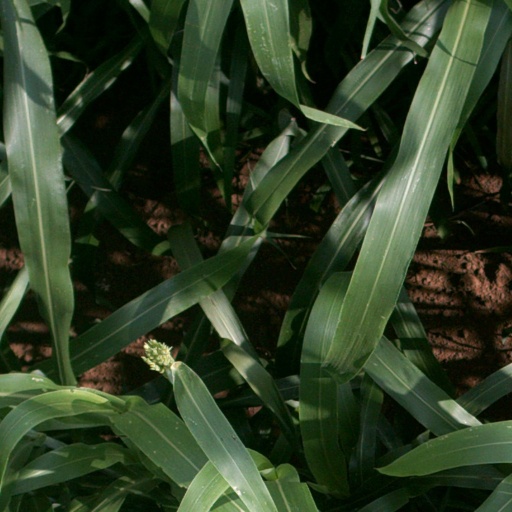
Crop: sorghum